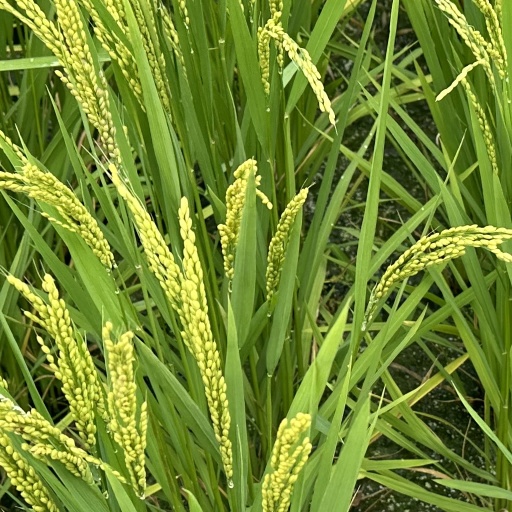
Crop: rice